Fortran

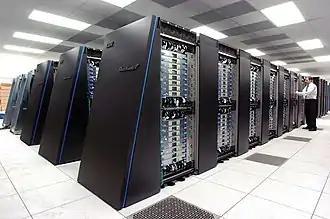
The IBM Blue Gene/P supercomputer installation in 2007 at the Argonne Leadership Computing Facility located in the Argonne National Laboratory, in Lemont, Illinois, US

Fortran has evolved through numerous versions and dialects. In 1966, the American National Standards Institute (ANSI) developed a standard for Fortran to limit proliferation of compilers using slightly different syntax. Successive versions have added support for a character data type (Fortran 77), structured programming, array programming, modular programming, generic programming (Fortran 90), parallel computing (Fortran 95), object-oriented programming (Fortran 2003), and concurrent programming (Fortran 2008).